Teggiano

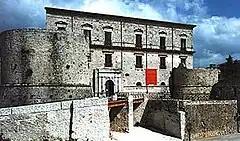
Castle of Teggiano.

Teggiano, formerly Diano, is a town and (municipality) in the province of Salerno, Campania, Italy. It is situated on an isolated eminence above the upper part of the valley to which it gives the name of Vallo di Diano.